Monsoon (2014 film)

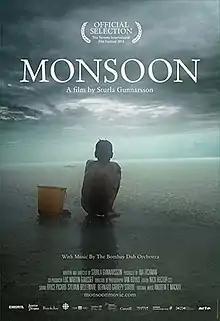
Film poster

Monsoon is a 2014 Canadian documentary film by Sturla Gunnarsson about the monsoon weather system in India.